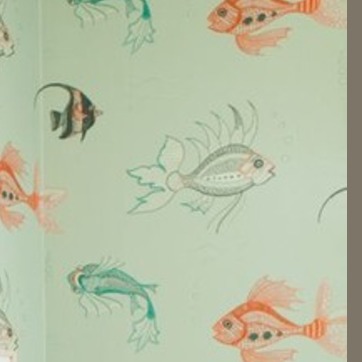
Material: wallpaper